Charles Lilburn Lewis

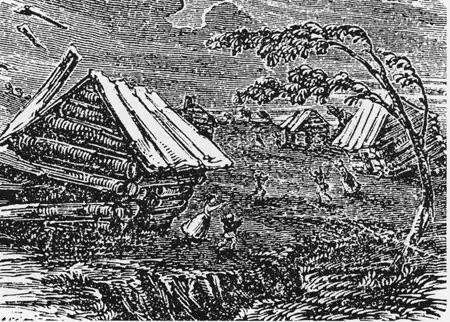
Early depiction of the effects of the December 1811 New Madrid earthquake

On December 15, 1811, Lilburn and Isham had been drinking. The brothers brutally murdered Lilburne's 17-year-old slave named "George", who had dropped and broken a pitcher of their mother's, with an axe in front of their other slaves. Lilburne warned his slaves that this is the treatment that they would receive for disobeying him or telling anyone about their murdering George. One of the enslaved man was forced to dismember George and put his remains in the fire. That night, the first New Madrid earthquake struck the region. The brothers tried to hide the remains of George, but his body was revealed two months later, when a chimney collapsed in one of the major aftershocks. The brothers were arrested and charged with the murder. The murder was not discovered for three months when a dog unearthed a part of George's remains and which was seen by a neighbor. Lilburne and Isham were indicted by a grand jury, the trial was delayed for three months and they returned to Rocky Hill to await the court dates.